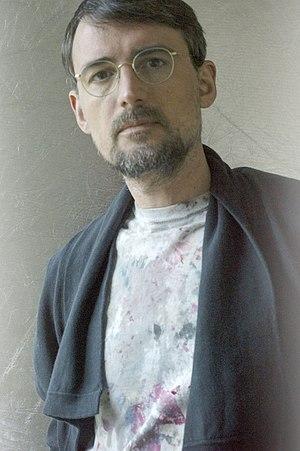
Martin Widmer, artiste et curateur.
Martin Widmer, né en 1972, est un artiste et un curateur suisse qui vit à Genève.